Silleuksa

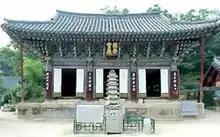
Shilleuksa

Shilleuksa (also written as Silleuksa and Shilleuk-sa) is a Korean Buddhist temple situated against a low hill on the north side of the river Namhan, three kilometers east of Yeoju in Gyeonggi Province, approximately one-hour southeast of Seoul. The only riverside temple in South Korea, Shilleuksa is a sacred pilgrimage site and a repository of seven Treasures. A 500-year-old aromatic juniper tree and a 600-year-old ginkgo tree stand on the temple grounds.